Jim Thome

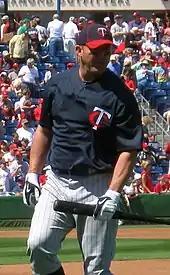
Thome in 2010

Thome is regarded as a great example of a "pure" power hitter, as indicated by his .278 Isolated Power (ISO) rating. Thome's consistency was a draw for clubs to continue to sign him, even toward the very end of his 22-year career and after most sluggers' productivity fades. In 2011, he was ranked the sixth-best designated hitter in MLB history by Fox Sports. During his career, he compiled a .284 batting average against fastballs but compiled just a .170 batting average against sliders.